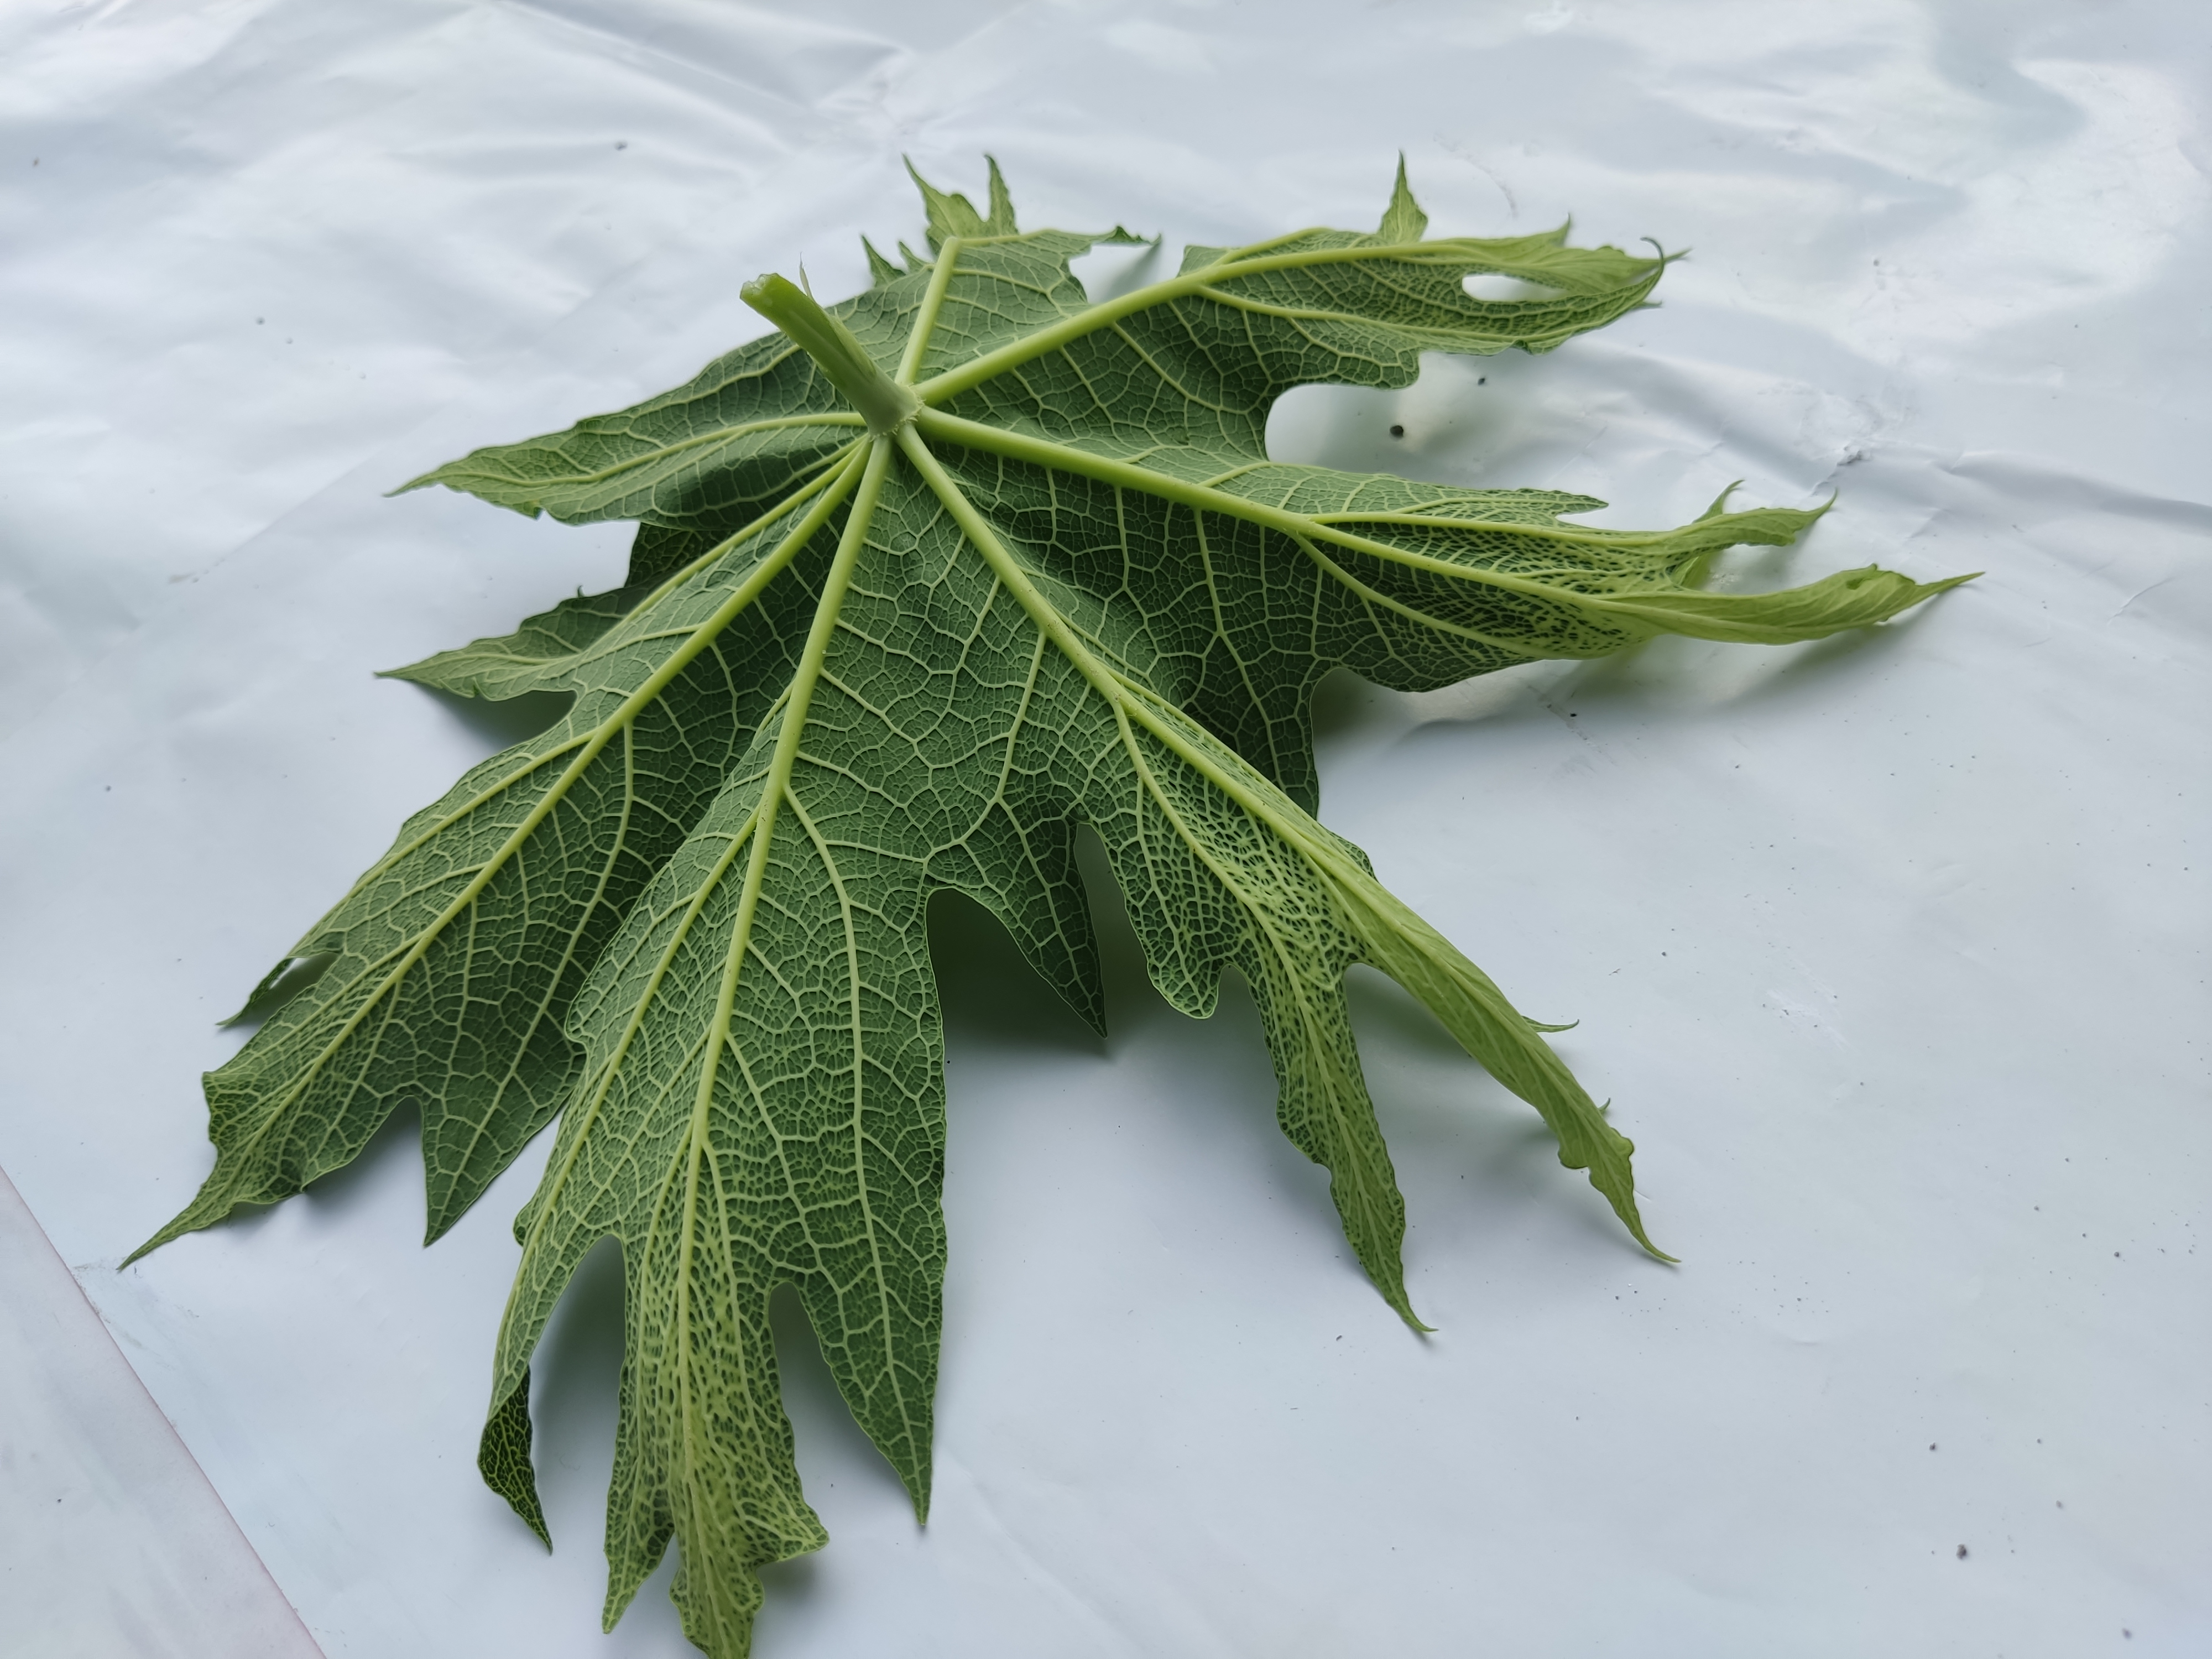
Label: Leaf Curl